Proserpine (play)

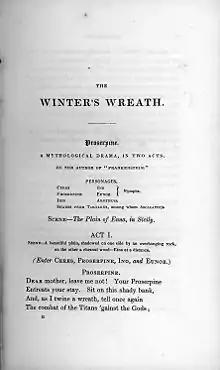
"Proserpine" as it was first published in the "Winter's Wreath" in 1832.

In March 1818 the Shelleys moved to Italy, where their two young children, Clara and William, soon died. Mary entered into a deep depression and became alienated from Percy. She recovered to some extent with the birth of her son Percy later in 1819.